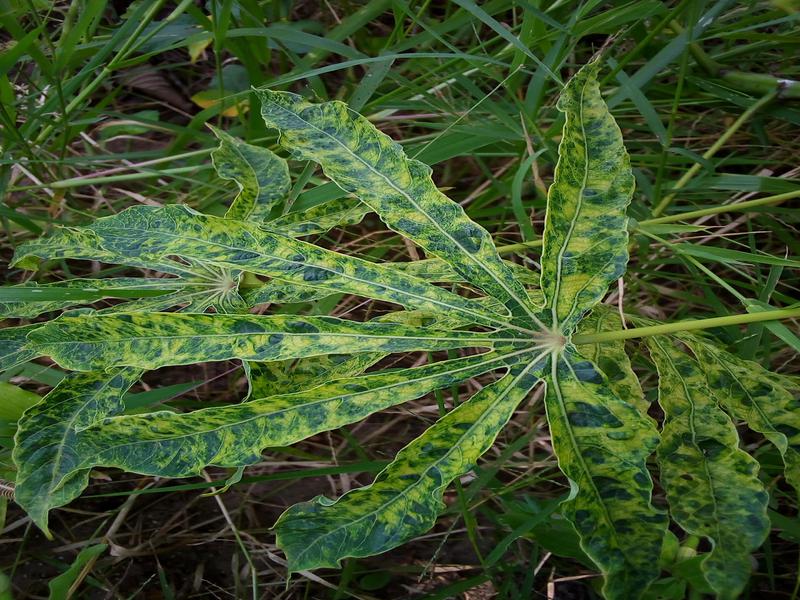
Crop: cassava
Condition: mosaic_disease